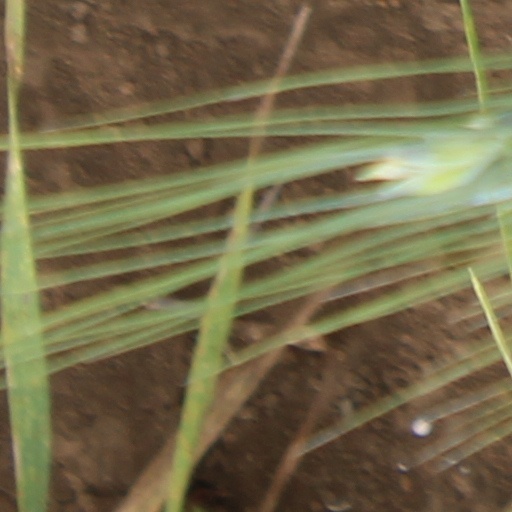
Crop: wheat